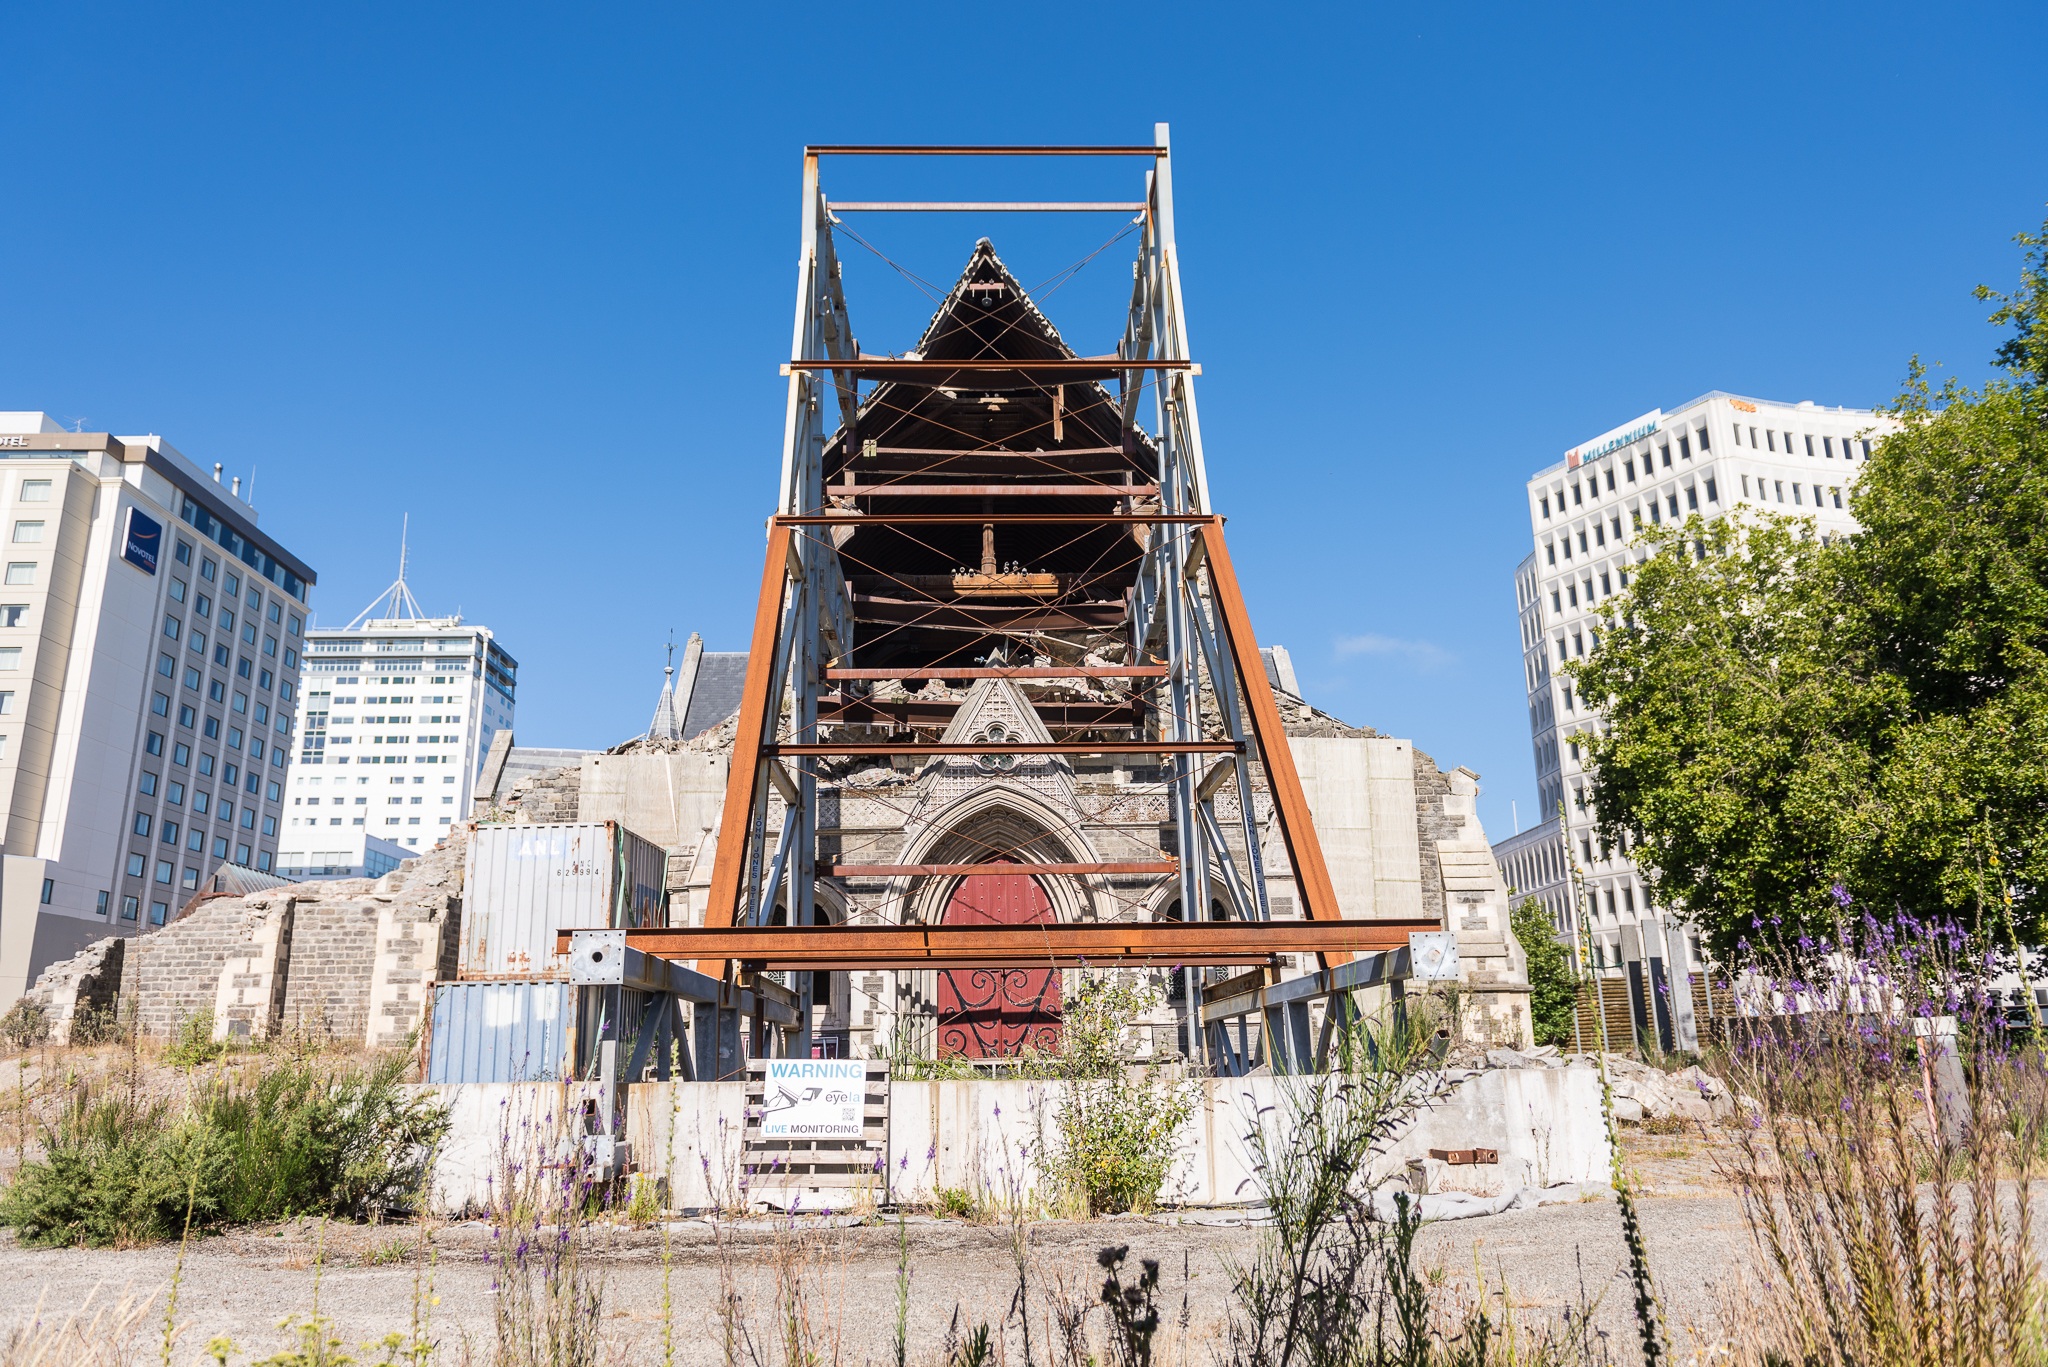
sky, summer, transport, tower, scenic, broken, island, landmark, blue, church, new zealand, new, queenstown, zealand, earthquake, destination, south island